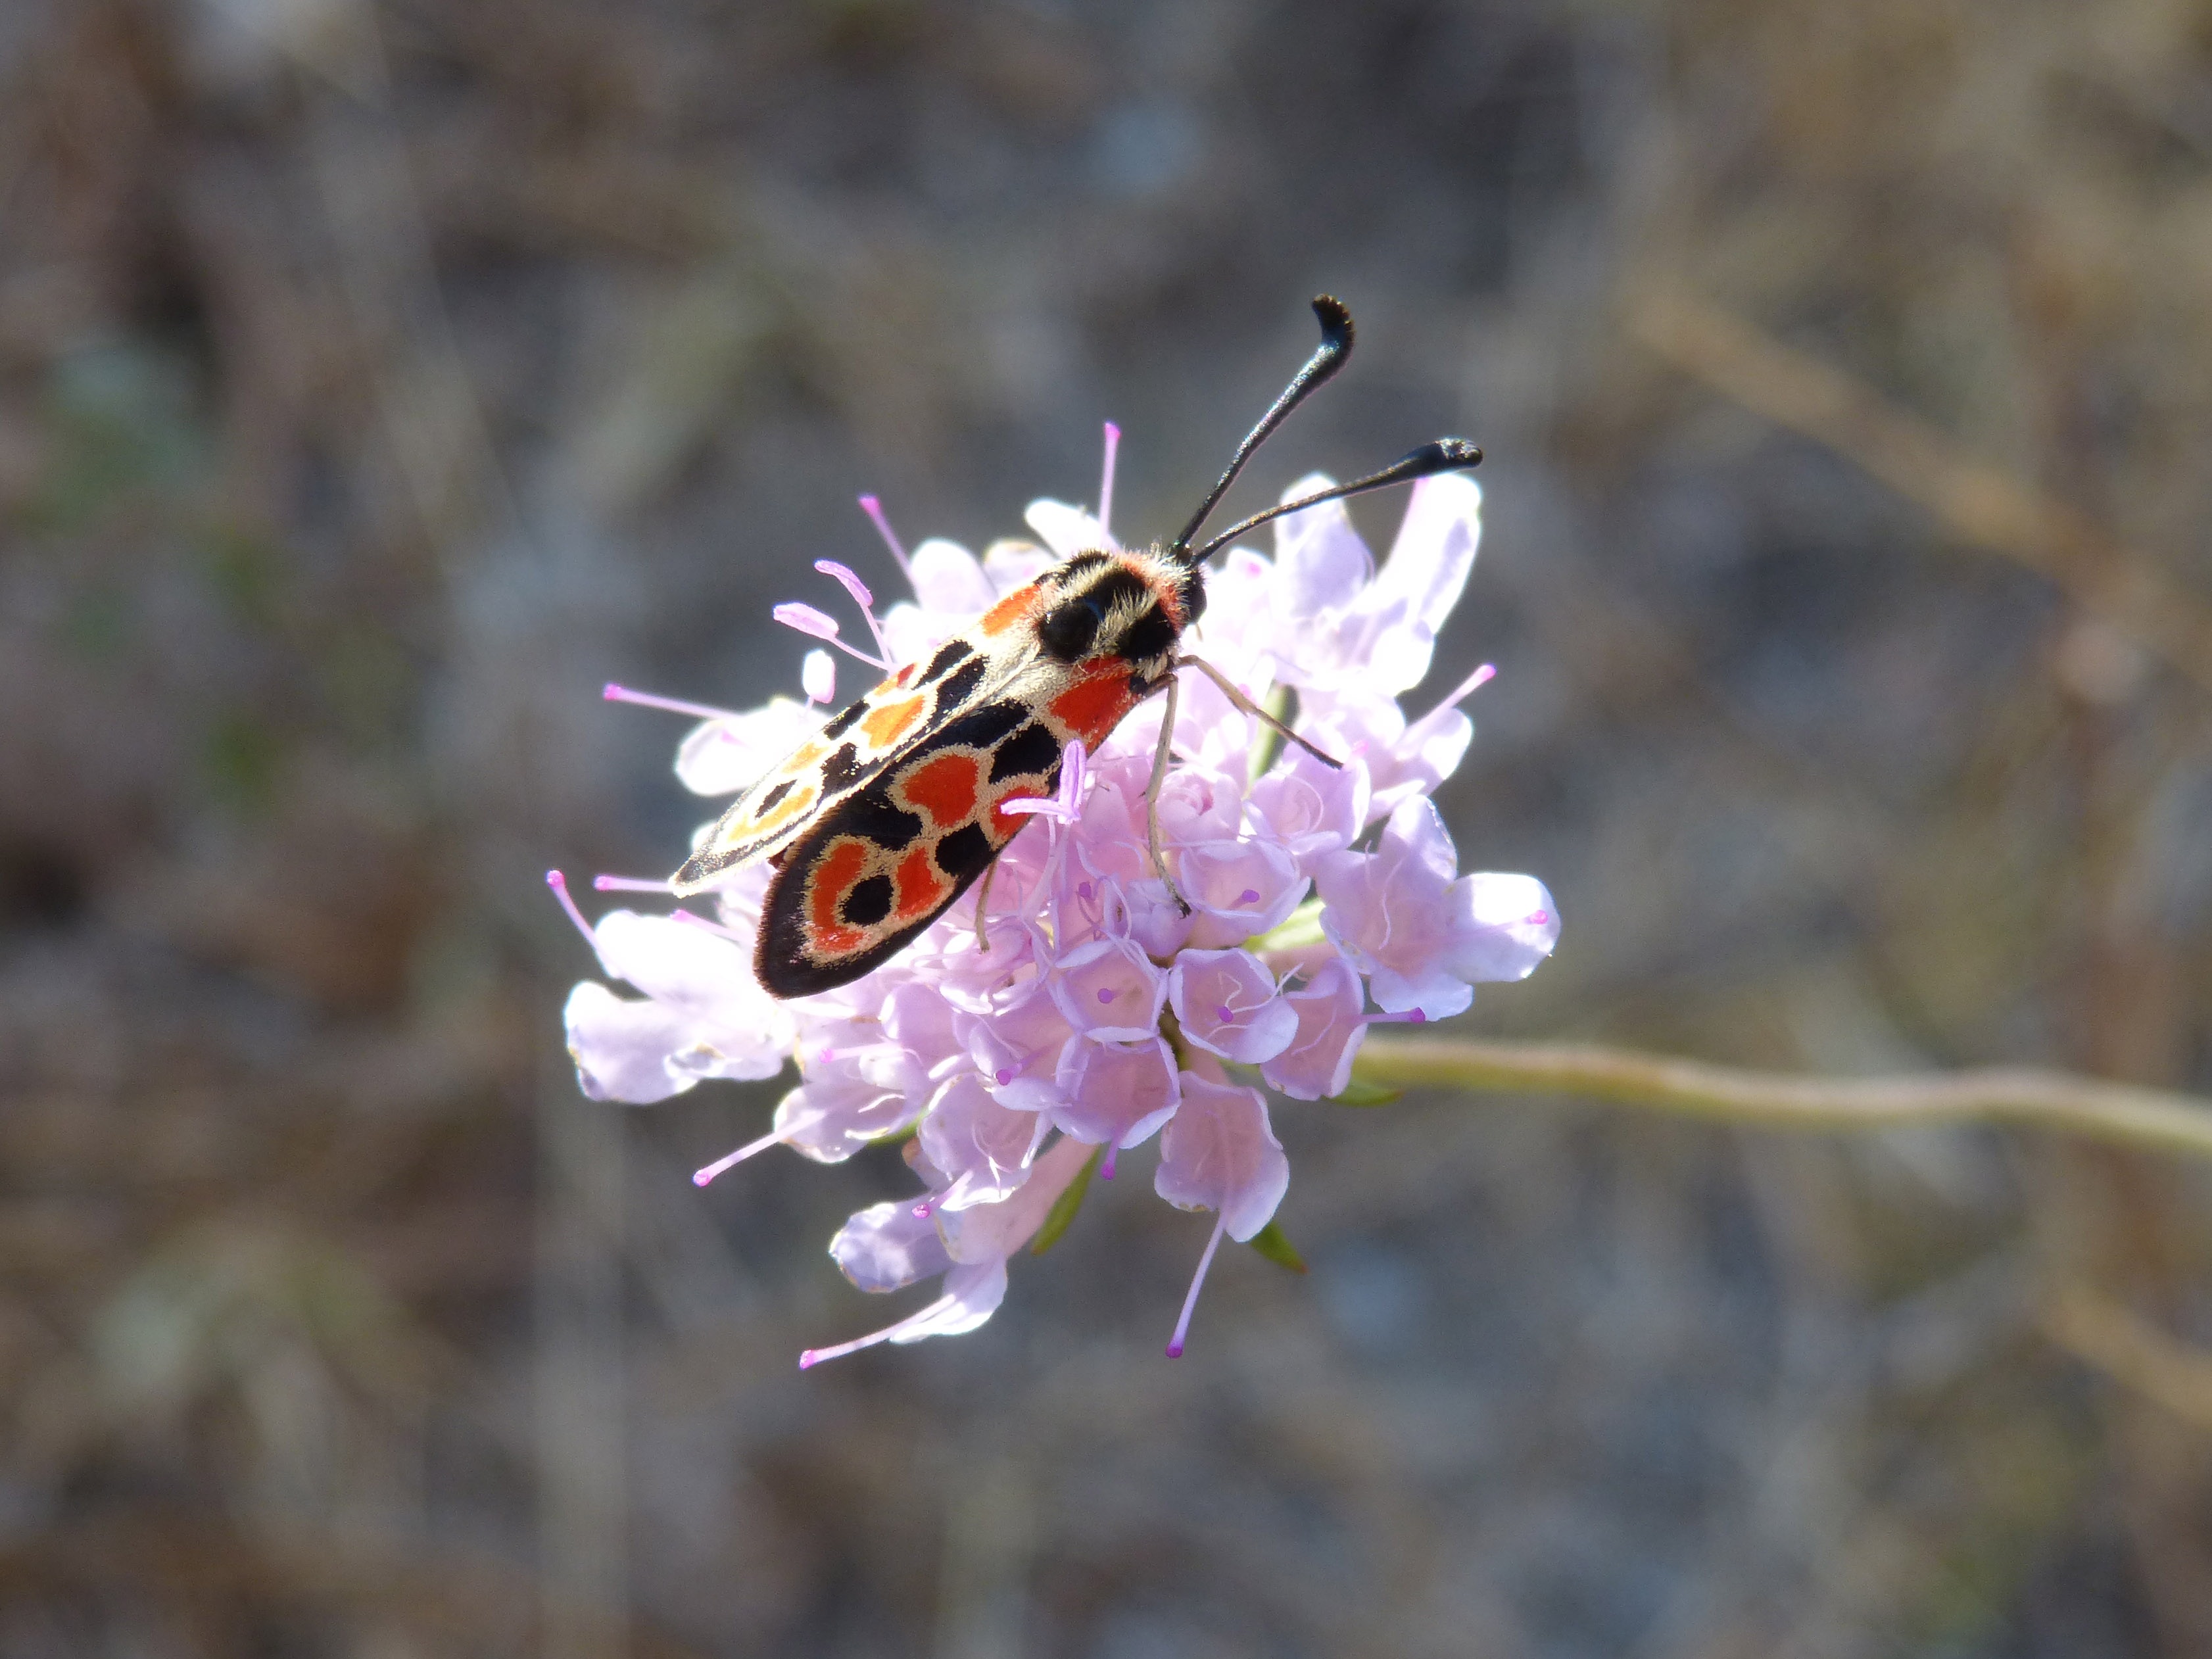
nature, branch, blossom, plant, photography, leaf, flower, petal, wildlife, spring, insect, autumn, botany, butterfly, flora, fauna, invertebrate, wildflower, close up, bee, nectar, macro photography, honey bee, zygaena fausta, gypsy flower, membrane winged insect, moths and butterflies